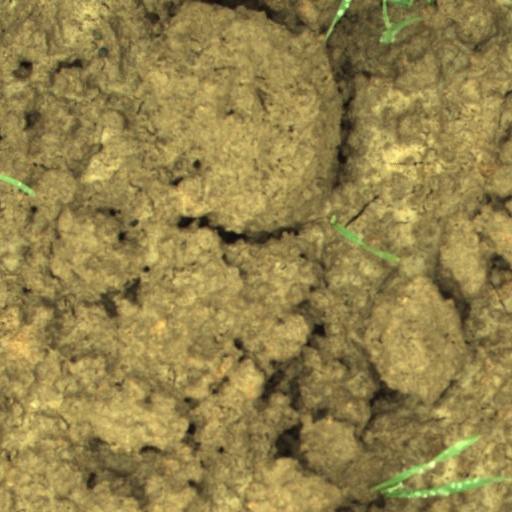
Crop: wheat